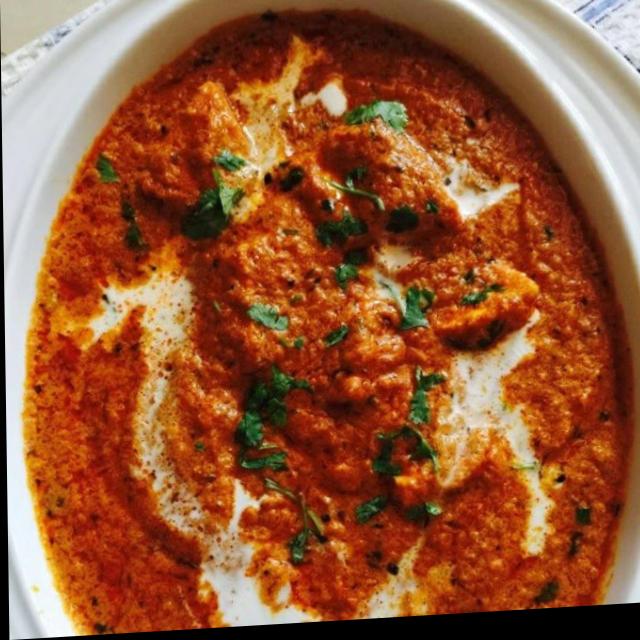
Dish: shahi_paneer